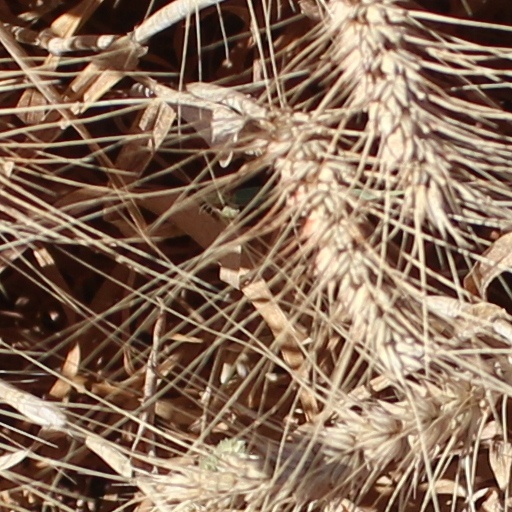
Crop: wheat